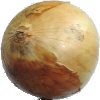
Label: Onion White 1